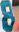
Number: 8